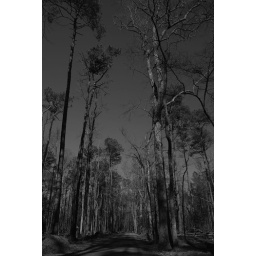
This is a really cool road in Yorktown just lined with trees